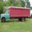
Label: truck